Dewoitine D.338

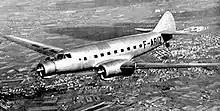
Air France Dewoitine D.342

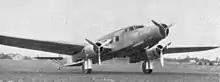
Dewoitine D.620 photo from L'Aerophile February 1936

The Dewoitine D.620 was designed to meet a 1933 French government requirement for an airliner to carry 30 passengers, and was powered by three Gnome-Rhône 14K radial engines rated at . A single prototype was built, first flying on 22 October 1935, and suffered similar stability problems to the prototype D.338. Air France were not interested in the D.620, being satisfied with the D.338, and no production followed. In 1936, Emile Dewoitine proposed the production of a more advanced derivative of the D.620 with an elliptical section monocoque fuselage and more powerful engines. The proposal was accepted by the French government, and in 1937, after Dewoitine had resigned from his company which had been nationalised as part of SNCAM, the new type was designated D.342. The D.342 prototype, powered by three Gnome-Rhône 14N engines, made its maiden flight on 23 November 1938.